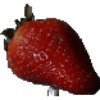
Label: Strawberry 1